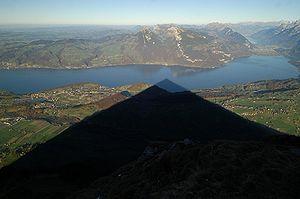
Le Niesen est un sommet des Alpes bernoises en Suisse qui culmine à 2 362 mètres d'altitude. Il est caractérisé par une forme pyramidale presque parfaite. Il se trouve au sud du lac de Thoune et lorsque le soleil se trouve au sud, son ombre particulière se projette sur le lac et la plaine.